Windsor Town Quarry Park and Tramways Substation No. 6

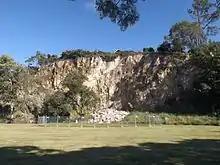
Quarry cliff and park, 2015

A seam of Brisbane tuff forms part of the Enoggera fault line and was formed by being deposited on the shore and in the shallow waters of small Triassic lakes. This stone was found to be suitable for building in the early stages of European settlement in Queensland. The original hill of the Windsor quarry sloped across Lutwyche Road and down to Albion Road. Nehemiah Bartley acquired the land in the first land sales in 1859, though he sold it in the mid 1860s. Stone was probably removed first in the 1860s as the hill was lowered to allow development of a road, though in the 1870s it still formed a hump in the road and vehicles tended to drive around it.